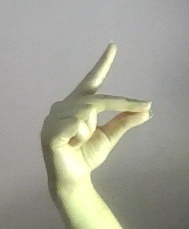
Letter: ta